Steven Heine

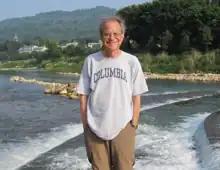

Steven Heine (born 1950), is a scholar in the field of Zen Buddhist history and thought, particularly the life and teachings of Zen Master Dōgen (1200–1253). He has also taught and published extensively on Japanese religion and society in worldwide perspectives.